Cody Core

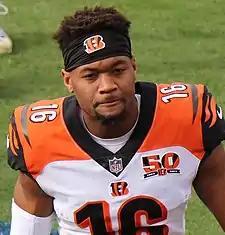
Core with the Cincinnati Bengals in 2017

Cody Dylan Core (born April 17, 1994) is an American former professional football wide receiver. He played college football at Mississippi and was selected by the Cincinnati Bengals in the sixth round of the 2016 NFL draft. He has also been a member of the New York Giants and Miami Dolphins.